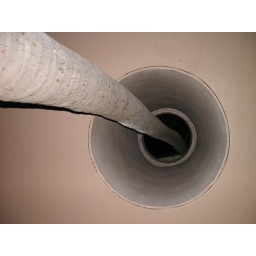
Palm tree in Hawaii going through the ceiling/roof of the car park area.